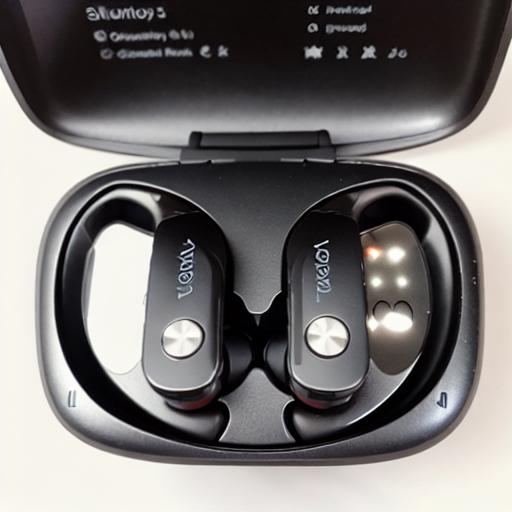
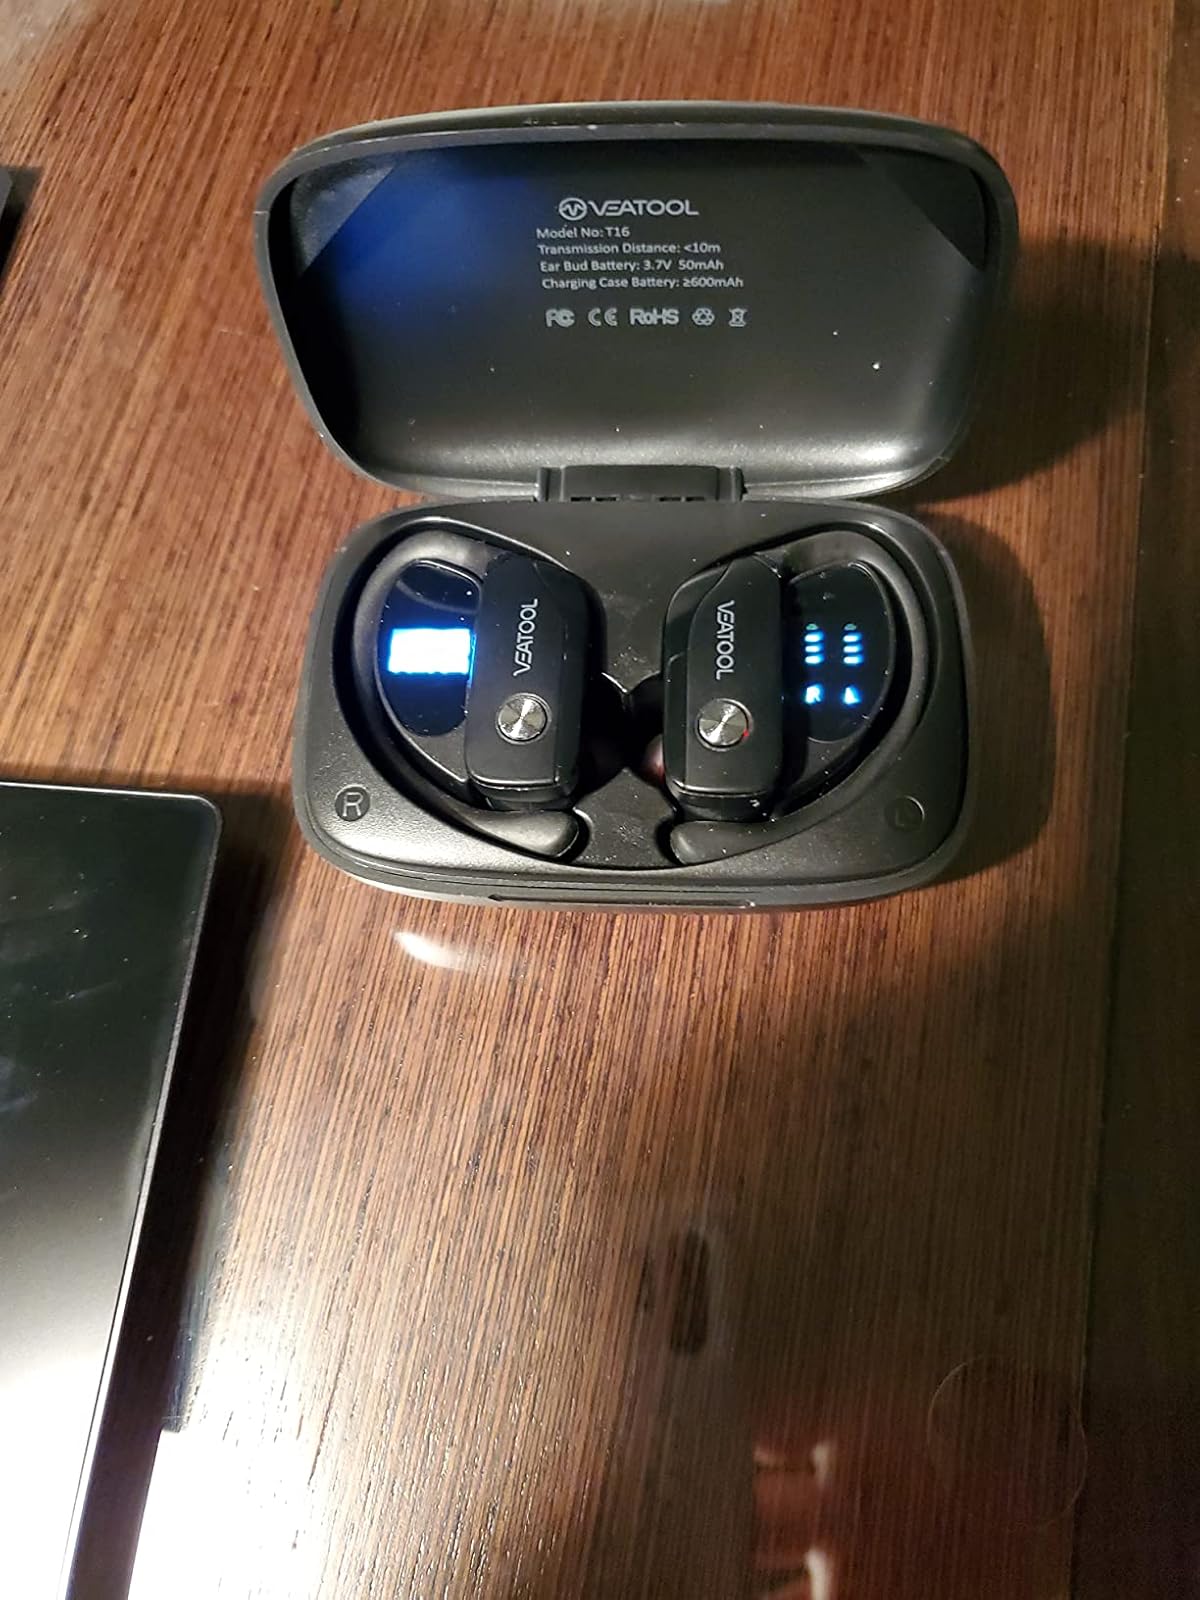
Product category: earbuds
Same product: no